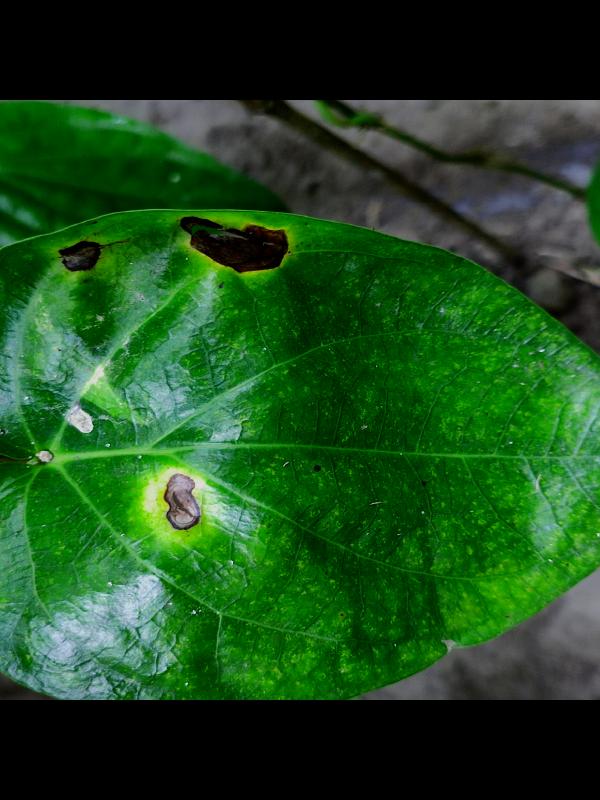
Label: Bacterial_Leaf_Disease